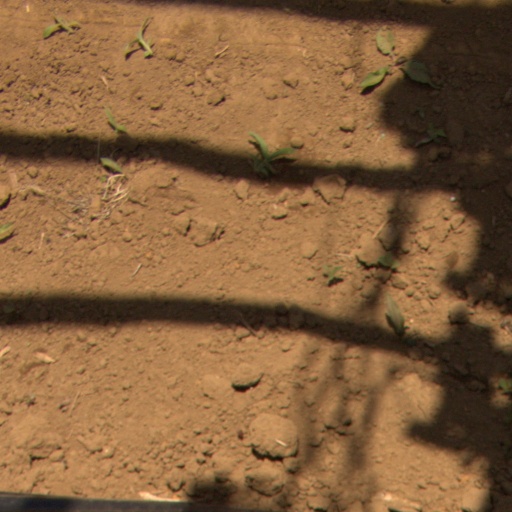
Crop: Jerusalem artichoke